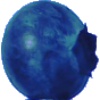
Label: Huckleberry 1